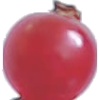
Label: Redcurrant 1